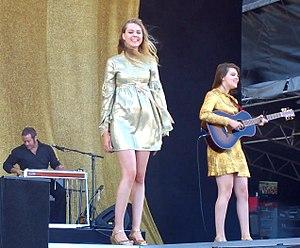
First Aid Kit est un groupe suédois de musique folk, composé des deux sœurs Johanna et Klara Söderberg. Lors de leurs performances live, le duo est accompagné d'un batteur et d'un guitariste de pedal steel guitar. En 2008, le groupe se fait connaitre grâce à leur vidéo YouTube de la reprise de Tiger Mountain Peasant Song de Fleet Foxes. Cela leur permet de signer sur le label Wichita Recordings et d'enregistrer leur premier album The Big Black and the Blue. À l'heure actuelle, la discographie de First Aid Kit se compose de quatre albums, de trois EP et une dizaine de singles. En 2015, elles sont nommées aux Brit Award dans la catégorie meilleur groupe international de l'année 2015.